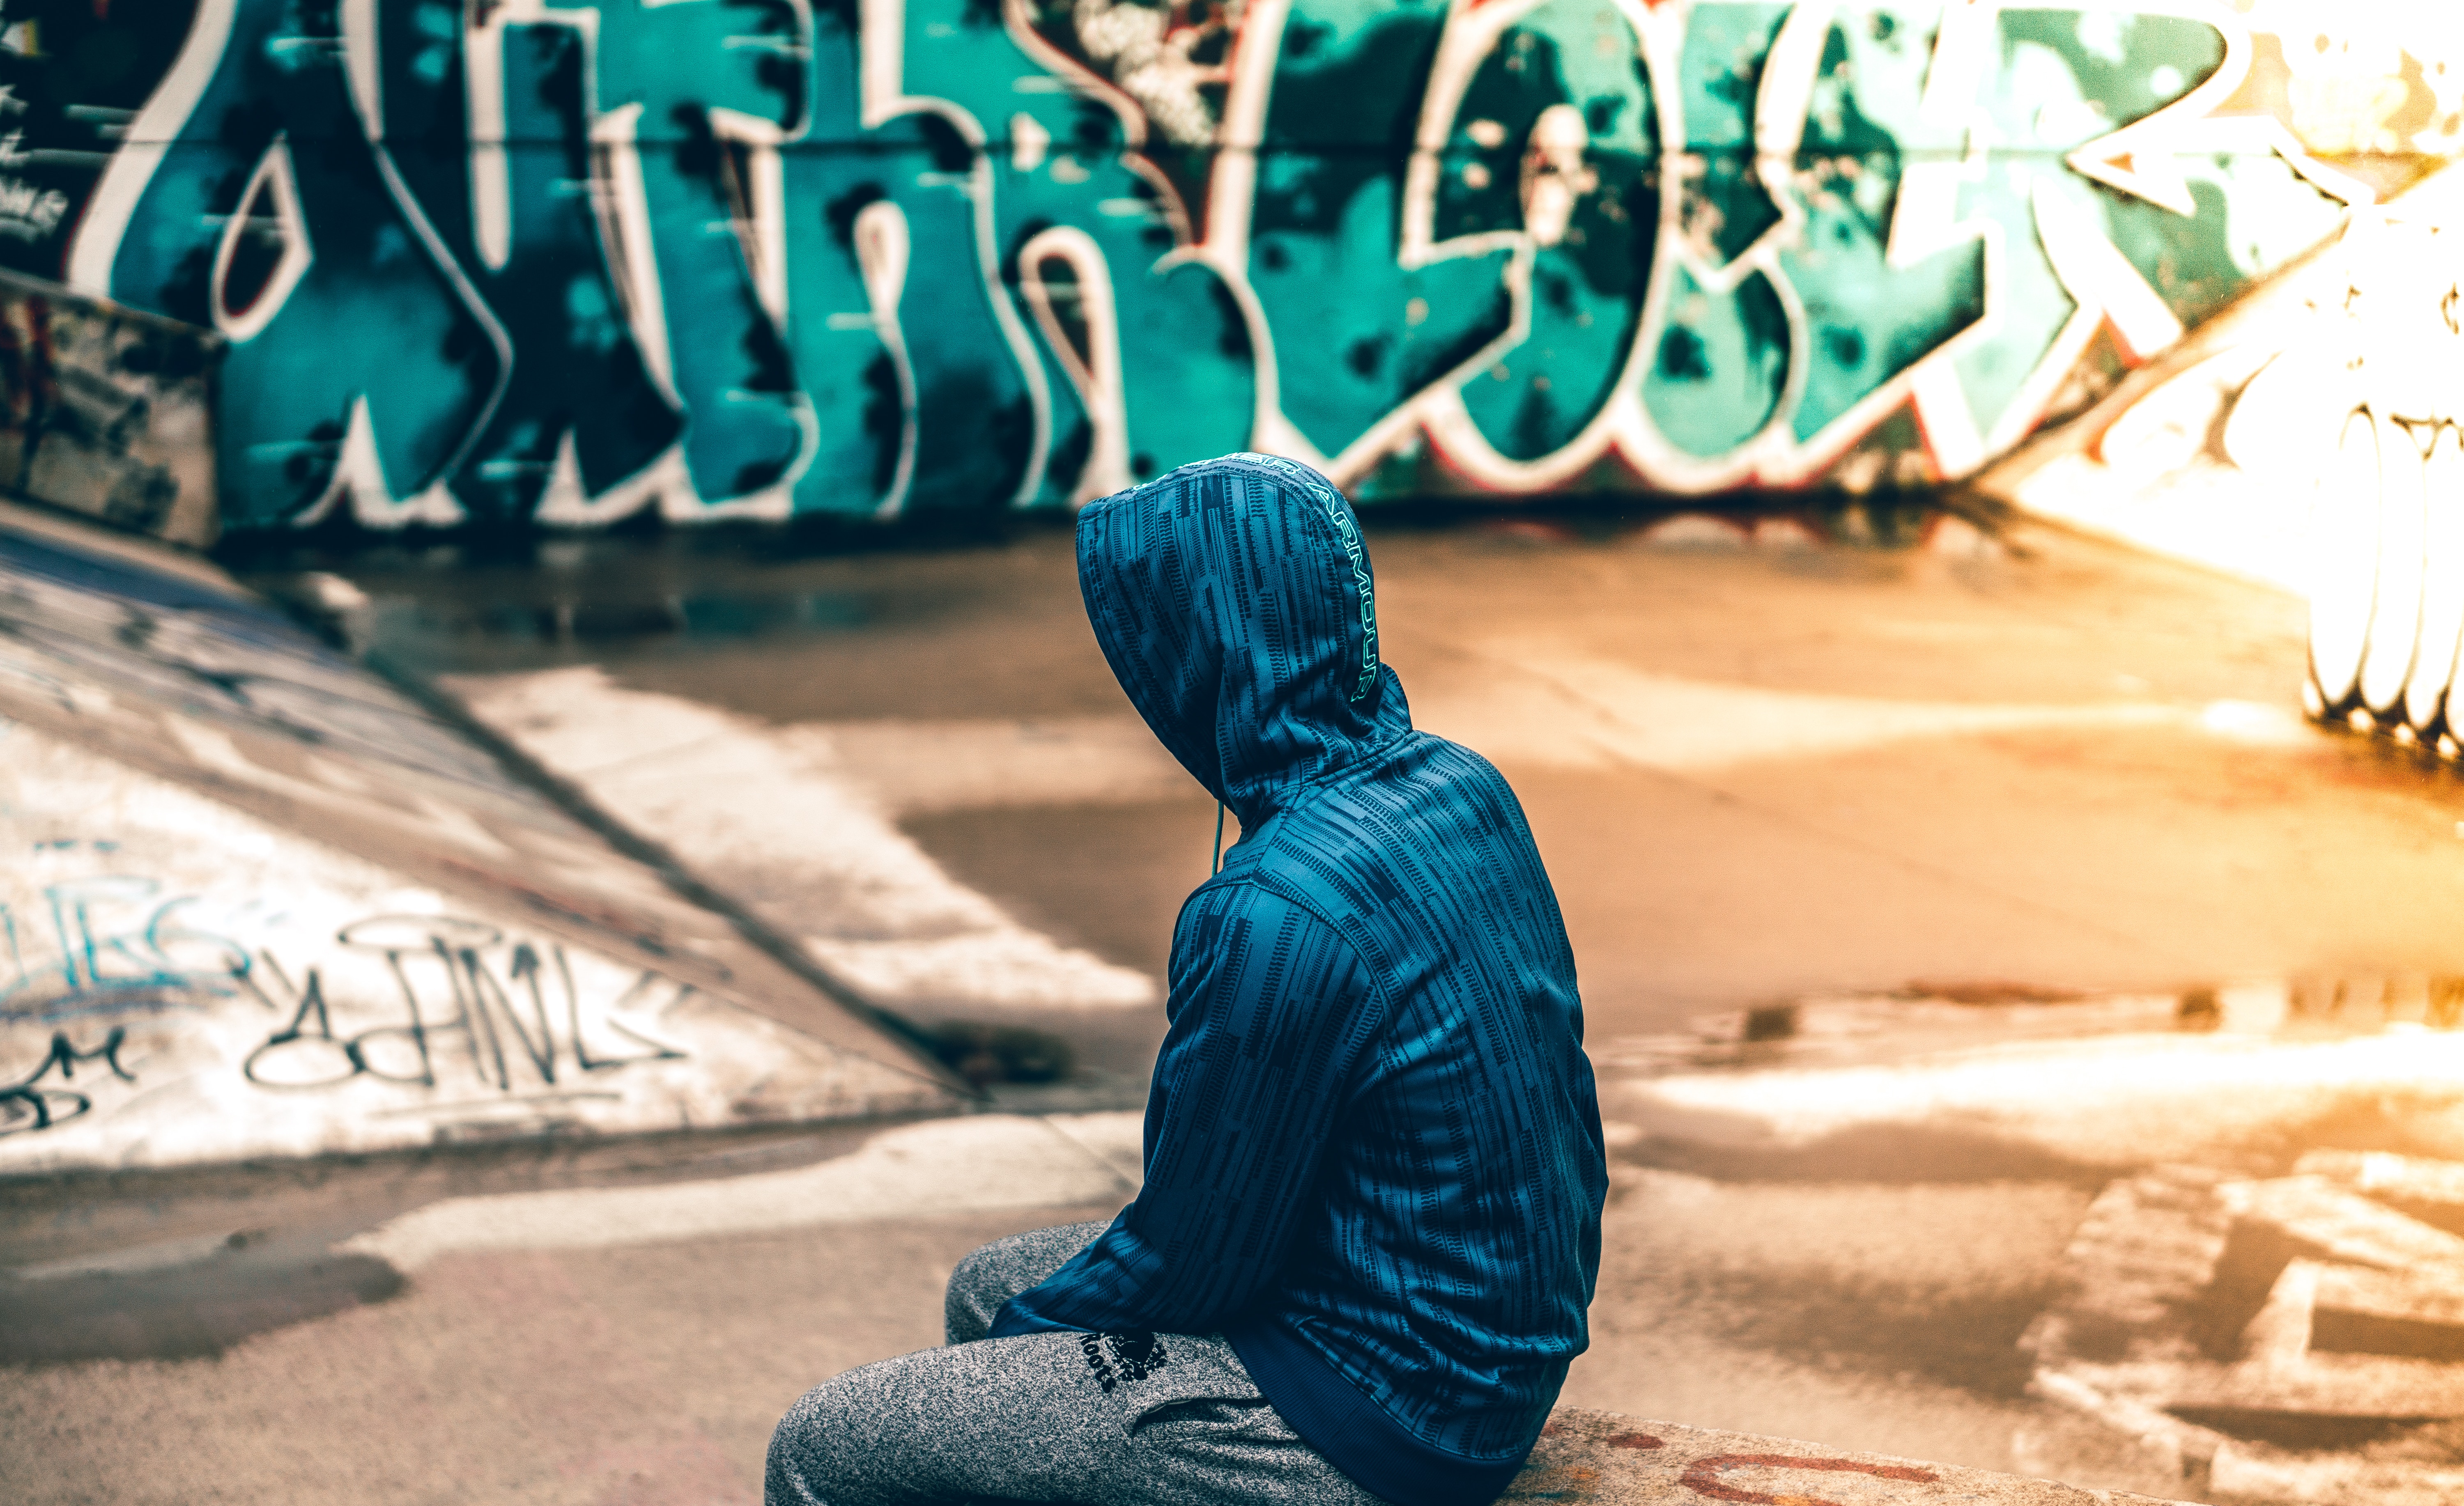
girl, sitting, blue, leisure, font, cool image, fun, cool, cool photo, human behavior